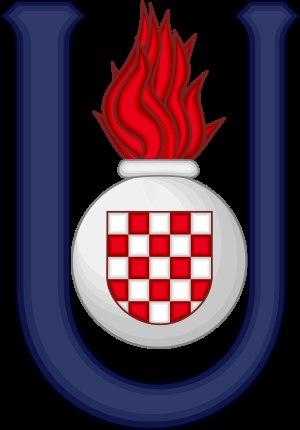
Le Front yougoslave englobe l'ensemble des opérations militaires conduites en Yougoslavie pendant la Seconde Guerre mondiale. Ce pays des Balkans devient un théâtre d'opérations du conflit mondial au printemps 1941. Le gouvernement yougoslave s'allie en effet à l'Allemagne nazie fin mars, mais il est renversé par un coup d'État deux jours plus tard. En réaction, les forces de l'Axe envahissent le royaume le 6 avril. La Yougoslavie est ensuite démembrée, et son territoire annexé ou occupé par l'Allemagne, l'Italie, la Hongrie et la Bulgarie. Deux parties du pays deviennent des États « indépendants » : la Croatie, où le mouvement fasciste des Oustachis est mis au pouvoir et installe une dictature particulièrement meurtrière, et la Serbie, où est proclamé un gouvernement collaborateur.